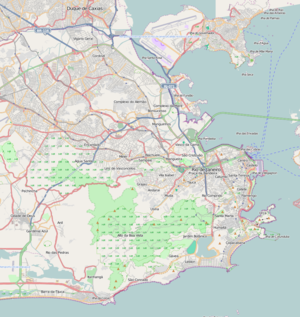
Le mont du Pain de Sucre, ou simplement le Pain de Sucre, est un pic granitique situé dans la ville de Rio de Janeiro au Brésil. Il culmine à 396 mètres d'altitude et est accessible par un téléphérique.
L’Avenida Rio Branco est une avenue de Rio de Janeiro.
La Morro Dois Irmãos, toponyme portugais signifiant littéralement en français « Colline des Deux Frères », est une montagne du Brésil dominant de 533 mètres le Sud de la ville de Rio de Janeiro et faisant face à l'océan Atlantique. Composé de deux masses rocheuses granitiques en forme de pain de sucre, il constitue la toile de fond du paysage de la plage d'Ipanema.
Le musée Dom-João-VI est un musée d'art et d'histoire du Brésil lié à l'École des beaux-arts de l'université fédérale de Rio de Janeiro. Fondé en 1979, il est situé sur l'Ilha do Fundão, à Rio de Janeiro, et porte le nom du roi Jean VI de Portugal.
Vila Isabel est un quartier nord-Tijuca de Rio de Janeiro au Brésil créé le 3 janvier 1872.